Climate change in Indonesia

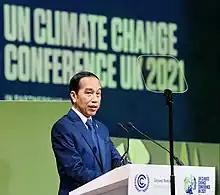
President Joko Widodo at the 2021 United Nations Climate Change Conference.

Indonesia's fishing sector contributed 2.77% of the country's GDP in 2021 and employs around 12 million people directly and indirectly. With over 5.8 million km of sea, Indonesia is home to diverse habitats such as coral reefs, mangroves, estuaries and deep sea which enables diverse fishery activity. With it comes overfishing, illegal fishing and in many places insufficient management of fishing authorization.